Environmental racism

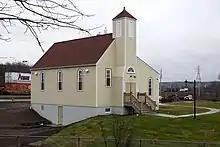
The reconstructed Africville Church in Nova Scotia

The southeastern part of the United States has experienced a large amount of pollution and minority populations have been hit with the brunt of those impacts. There are many cases of people who have died or are chronically ill from coal plants in places such as Detroit, Memphis, and Kansas City. Tennessee and West Virginia residents are frequently subject to breathing toxic ash due to blasting in the mountains for mining. Drought, flooding, the constant depletion of land and air quality determine the health and safety of the residents surrounding these areas. Communities of color and low-income status most often feel the brunt of these issues firsthand. There are many communities around the world that face the same problems. For example, the work of Desmond D'Sa focused on communities in South Durban where high pollution industries impact people forcibly relocated during Apartheid.